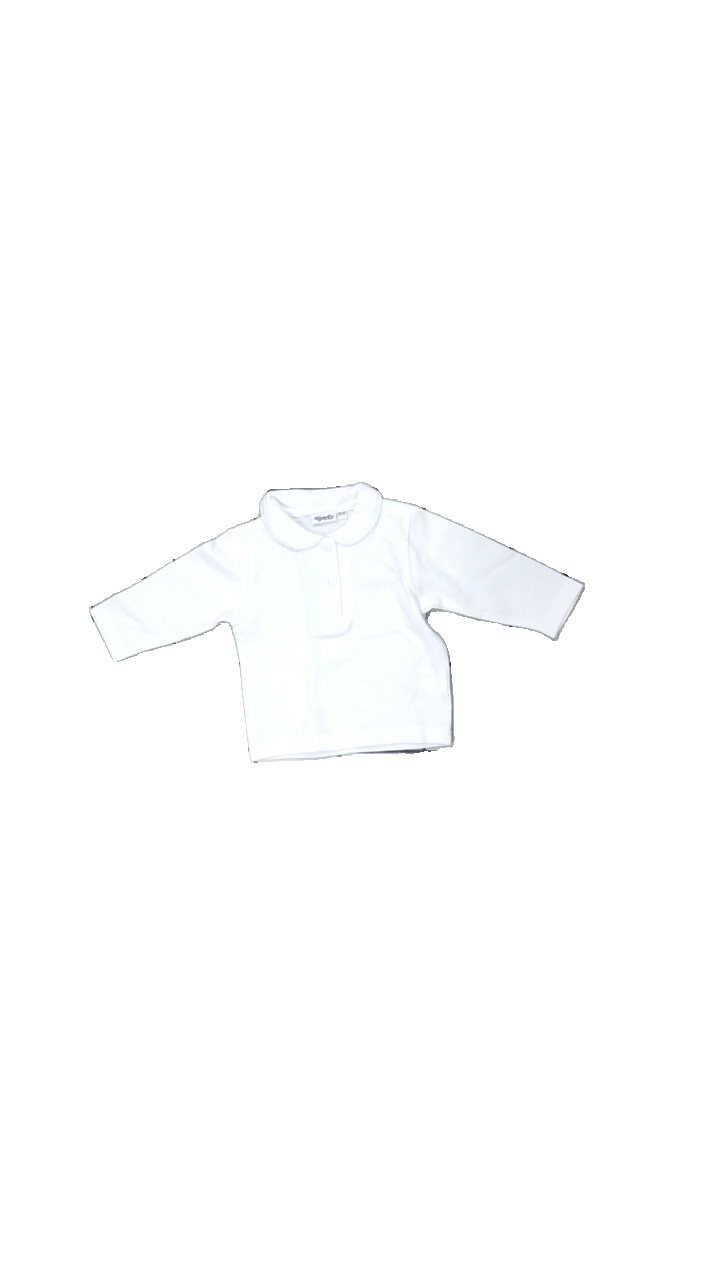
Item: Top (Children)
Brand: Mignolo
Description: vit långärmad tröja med logga fram
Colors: White
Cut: Regular
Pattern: Logo print
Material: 100% cotton
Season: All
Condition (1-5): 5
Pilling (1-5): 5
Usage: Reuse
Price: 50-100